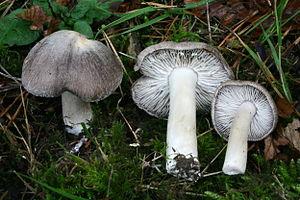
Redortiers, parfois nommé Redortiers-Le Contadour, est une commune française située dans le département des Alpes-de-Haute-Provence en région Provence-Alpes-Côte d'Azur.
Le plateau d'Albion est situé à cheval sur les trois départements du Vaucluse, de la Drôme et des Alpes-de-Haute-Provence. Il se subdivise administrativement en sept communes : Sault, Ferrassières, Aurel, Revest-du-Bion, Saint-Trinit, Saint-Christol, Simiane-la-Rotonde.
Simiane-la-Rotonde est une commune française située dans le département des Alpes-de-Haute-Provence, en région Provence-Alpes-Côte d'Azur.